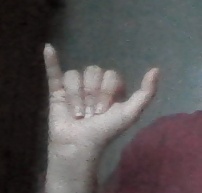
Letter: ya